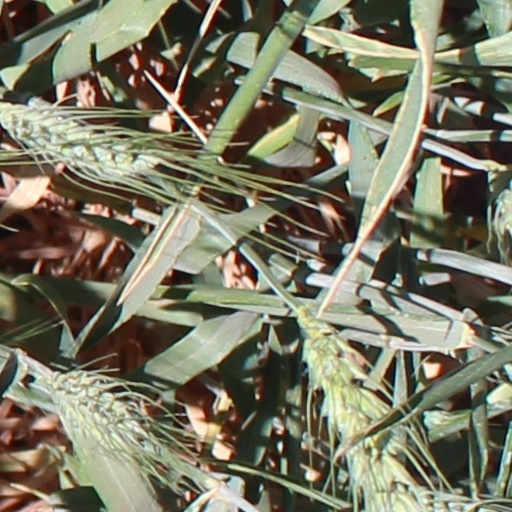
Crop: wheat